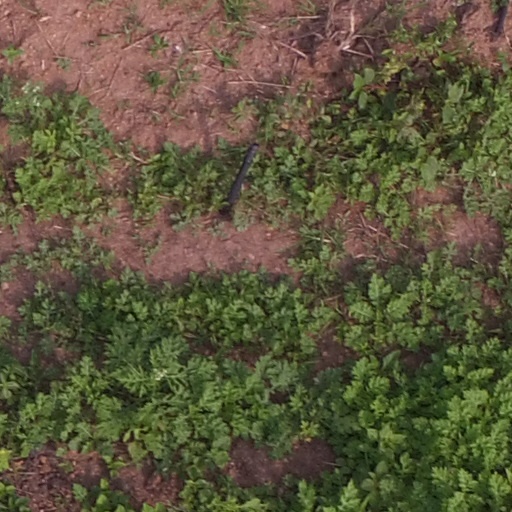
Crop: maize; corn